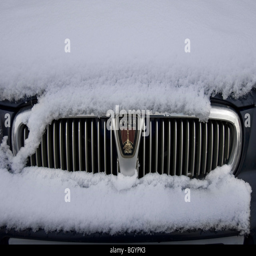
a car in the snow , front view